Hmong cuisine

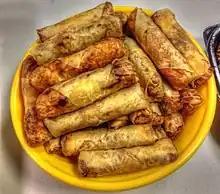
Hmong style egg rolls from Food Delicious

A fresh pork sausage seasoned with herbs like lemongrass and Kaffir lime leaf. Usually served with purple sticky rice and pepper dip.